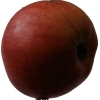
Label: Apple 17